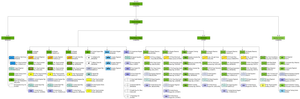
L'Australian Defence Force est l'organisation militaire responsable de la défense de l'Australie. Elle est composée de la Royal Australian Navy, l'Australian Army, la Royal Australian Air Force et de plusieurs unités communes aux trois armés.